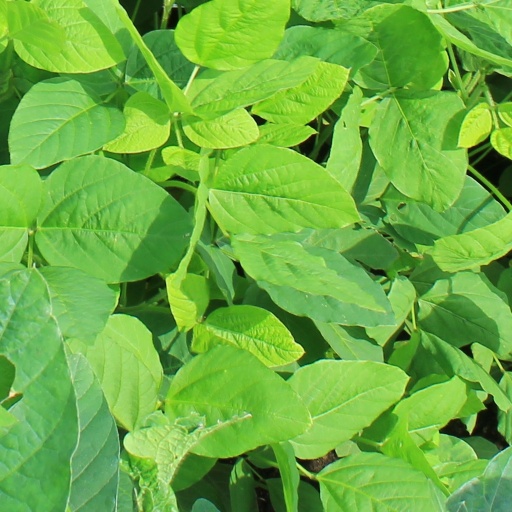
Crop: soybean